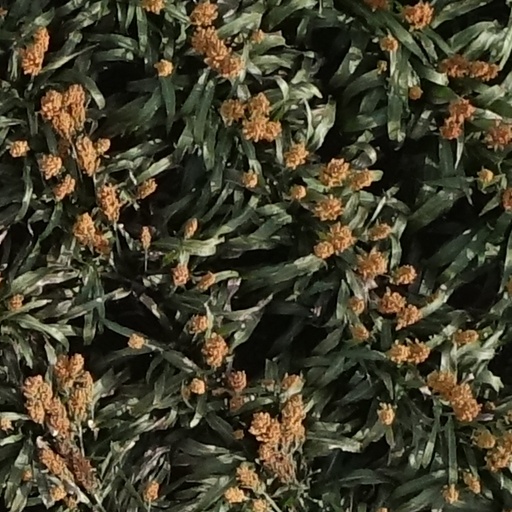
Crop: sorghum